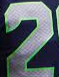
Number: 2